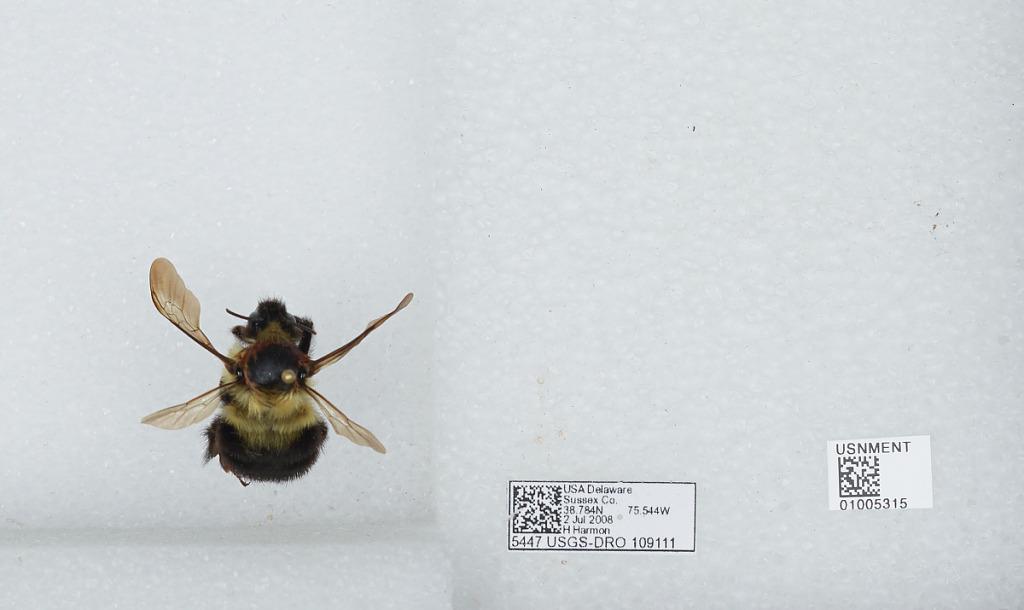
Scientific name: Bombus (Pyrobombus) bimaculatus Cresson
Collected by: H. Harmon
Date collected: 2008-7-2
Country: United States
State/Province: Delaware
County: Sussex
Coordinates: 38.7839, -75.5439